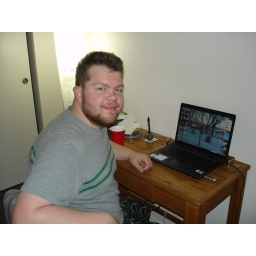
Me at my computer desk in my apartment.